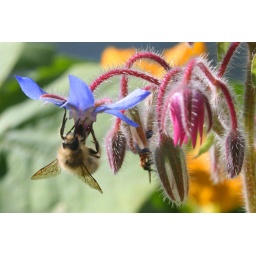
The yellow in the background is a banana squash flower :)